Serbian Orthodox Eparchy of New Gračanica and Midwestern America

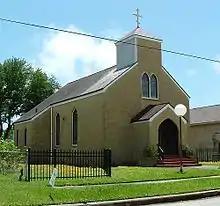
Saints Constantine and Helen Serbian Orthodox Church in Galveston, Texas

The Serbian Orthodox Eparchy of New Gračanica and Midwestern America or Serbian Orthodox Diocese of New Gračanica and Midwestern America is a Serbian Orthodox Church diocese located in the midwestern region of the United States. Its headquarters are in Third Lake, Illinois. The diocese operates 69 churches and parishes in Alabama, Arkansas, Illinois, Indiana, Iowa, Kansas, Michigan, Minnesota, Missouri, Nebraska, South Dakota, Tennessee, Texas, and Wisconsin.